Cartsdyke

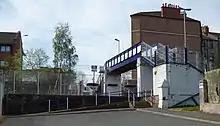
Cartsdyke station

Cartsdyke, formerly known as Crawfurdsdyke, is a suburb of the town of Greenock, Scotland.